Klingnau railway station

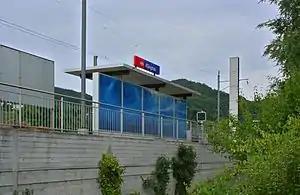
The station platform in 2008

Klingnau railway station is a railway station in the municipality of Klingnau, in the Swiss canton of Aargau. It is an intermediate stop on the standard gauge Turgi–Koblenz–Waldshut line of Swiss Federal Railways.